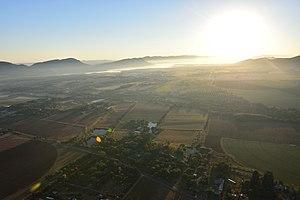
Vue du North West en Afrique du Sud.